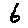
Label: 6